Karel Kavina

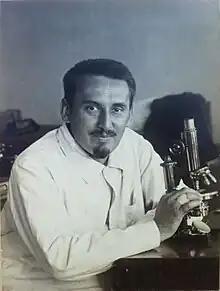
Image of Karel Kavina

Karel Kavina (September 4, 1890 – January 21, 1948, both in Prague) was a Czech botanist.